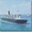
Label: ship